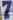
Number: 7